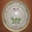
Label: plate